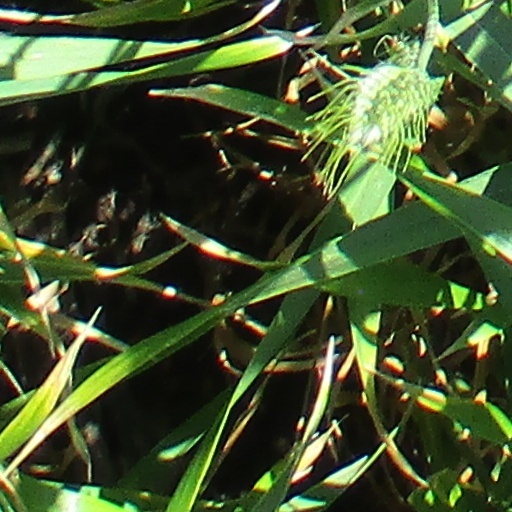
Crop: wheat